Charles Eisenmann

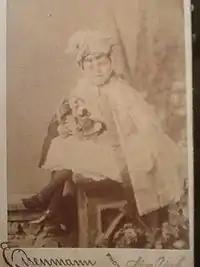
Photo of girl dressed in circus garb

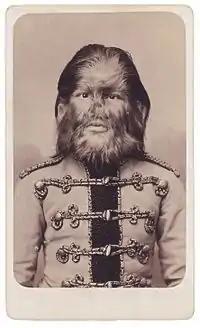
A portrait of Jeftichew taken by Charles Eisenmann

In the late 1880s, A new phenomenon appeared with Victorian society's fascination and sympathy for people who appeared to have genetic abnormalities. There was much publicity, for example, over Princess Alexandra's attention to Joseph Merrick, the "Elephant Man."